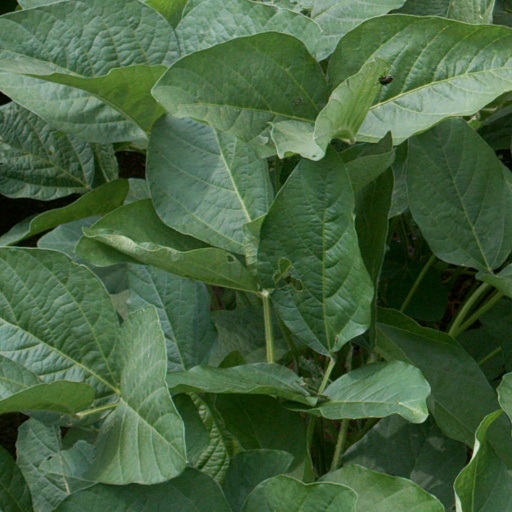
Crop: soybean